Nigerian Civil War

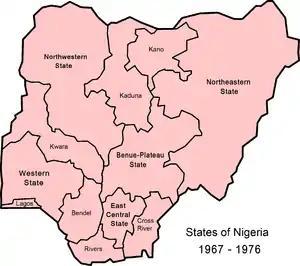
The proposed break-up of the East, West and Northern regions following Gowon's military decree.

On 27 May 1967, Gowon proclaimed the division of Nigeria into twelve states. This decree carved the Eastern Region in three parts: South Eastern State, Rivers State, and East Central State. Now the Igbos, concentrated in the East Central State, would lose control over most of the petroleum, located in the other two areas.